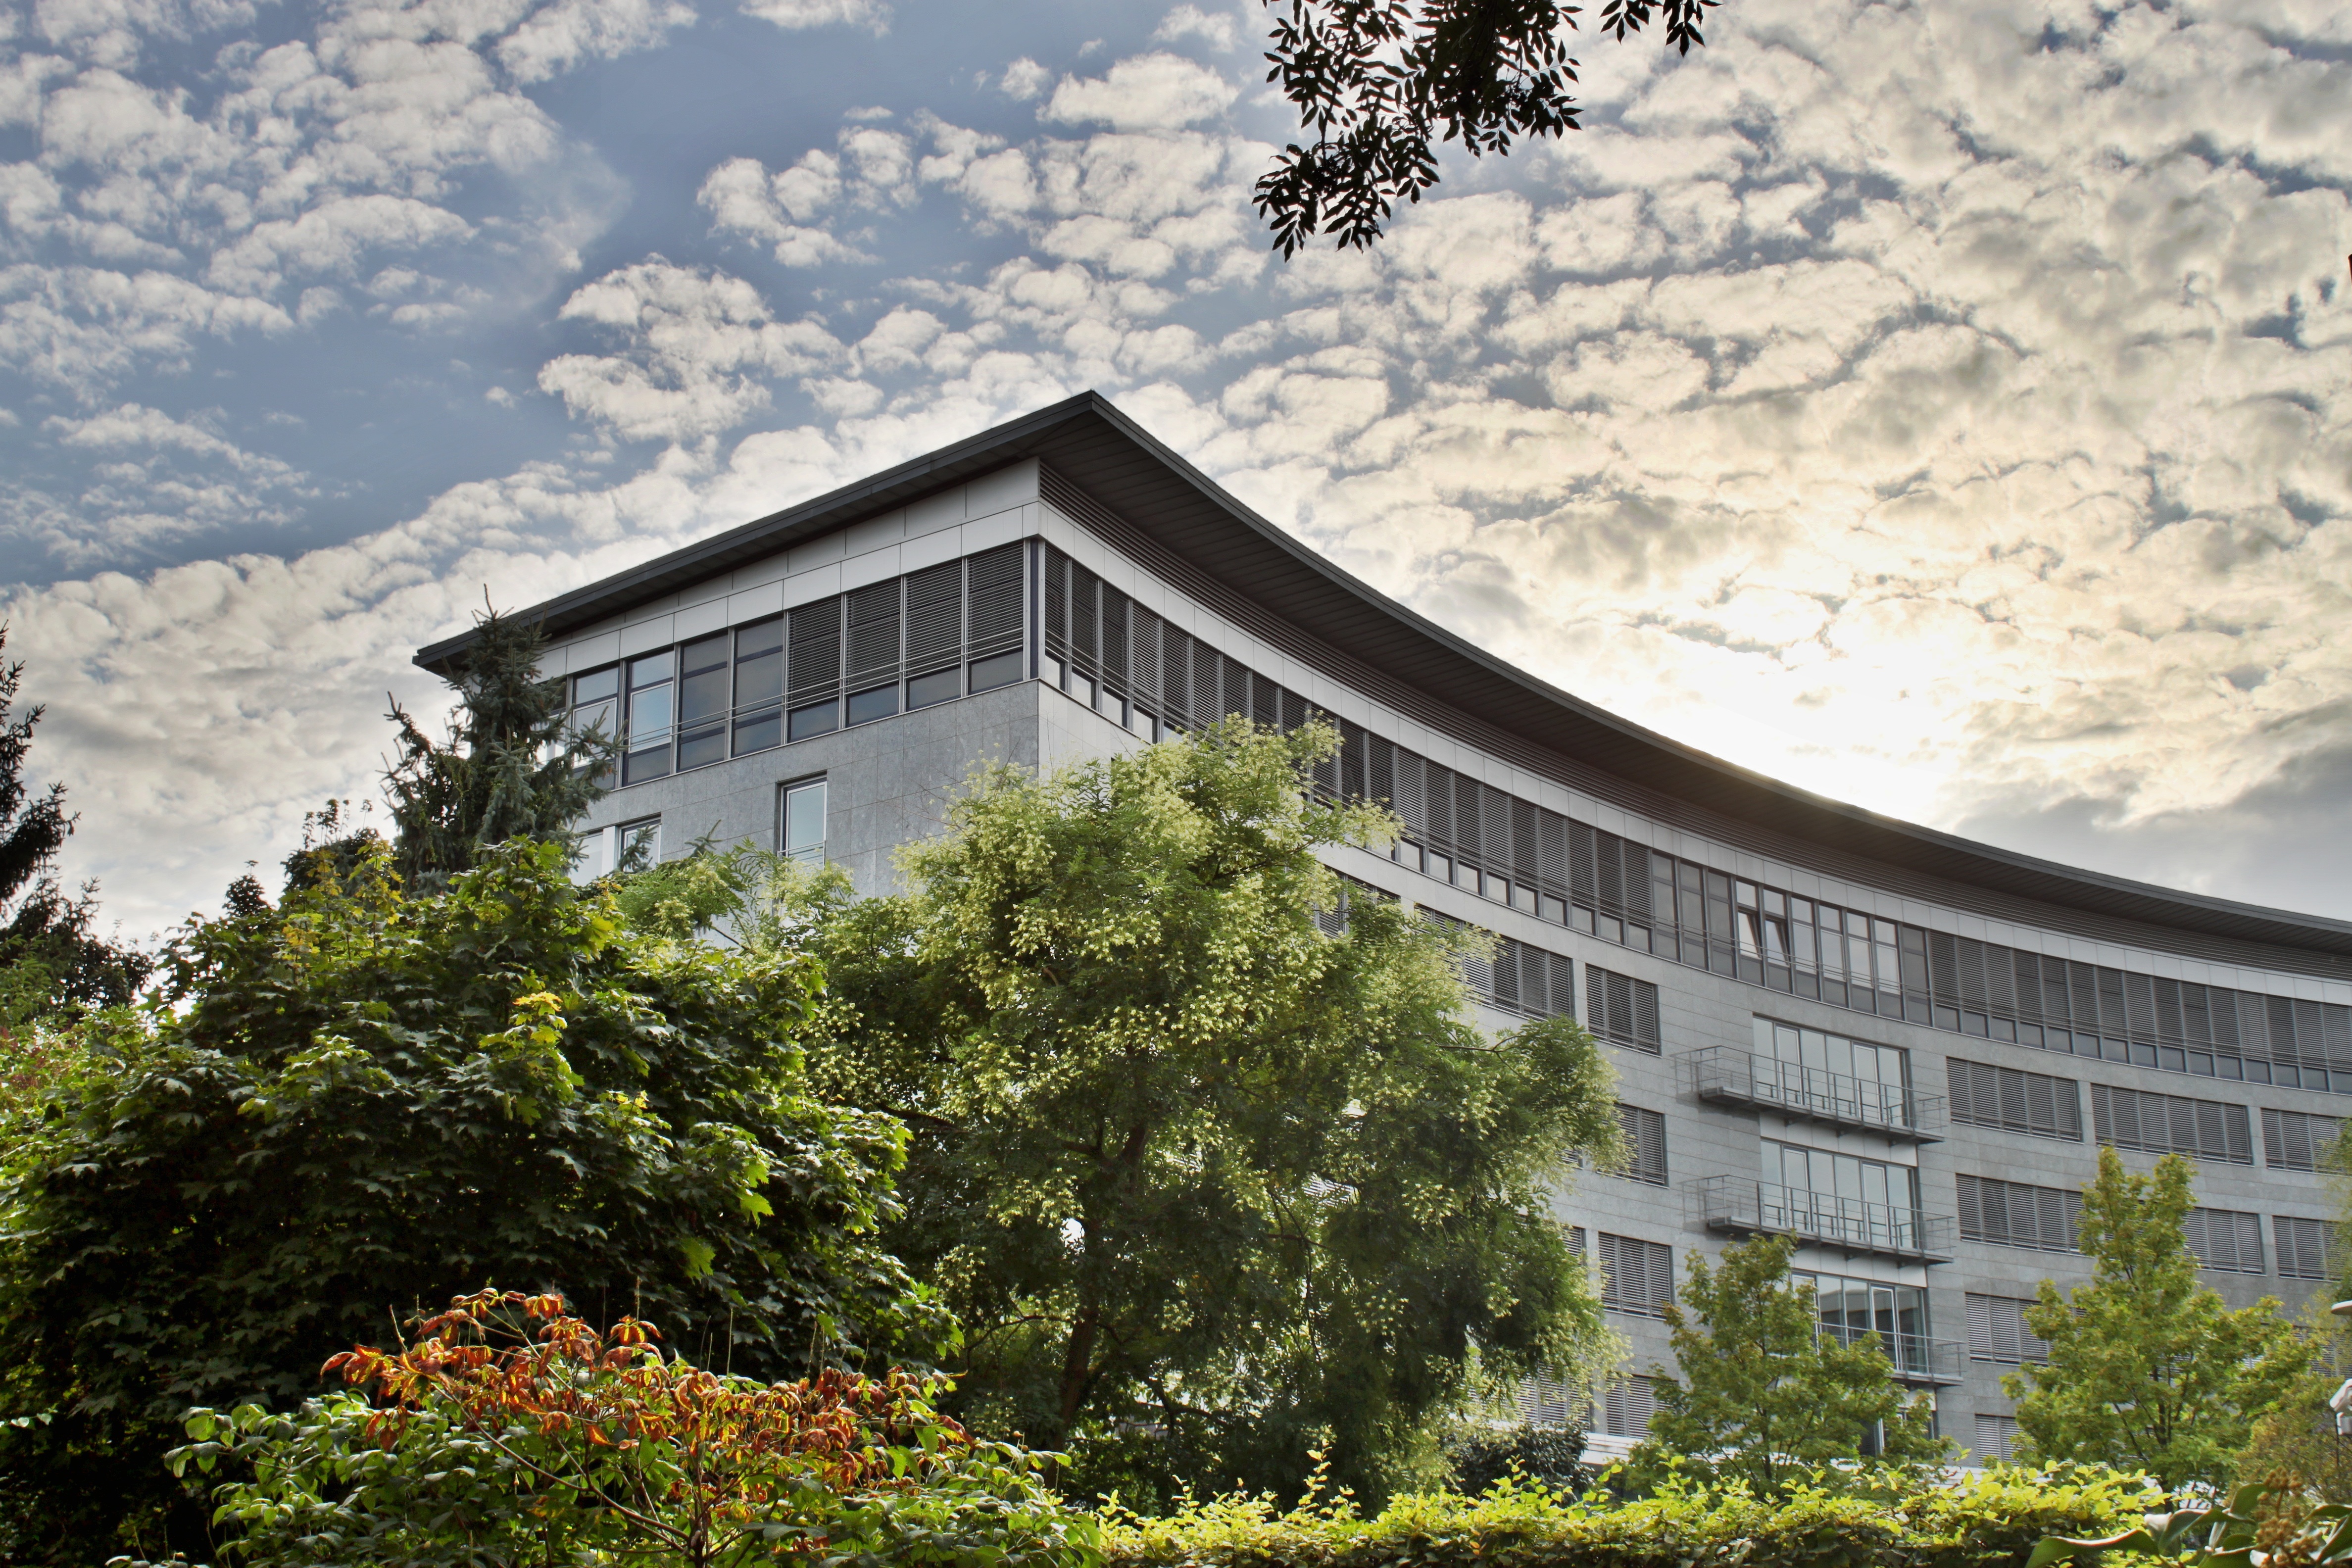
architecture, house, window, building, home, geometric, facade, modern, office building, clouds, cologne, estate, residential area